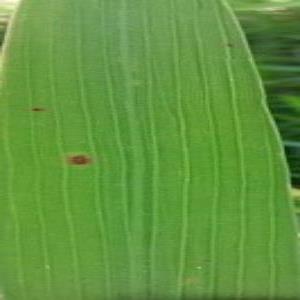
Disease: Brownspot